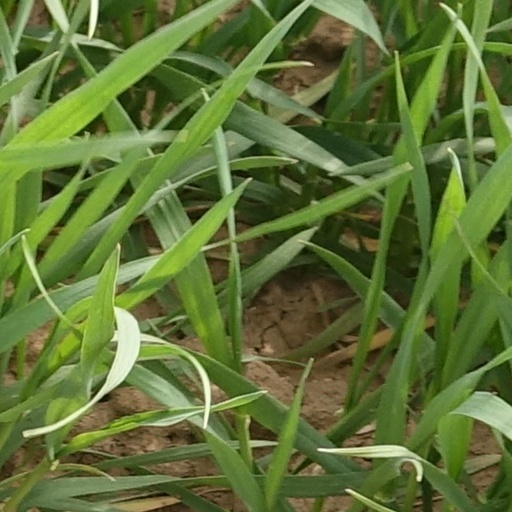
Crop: wheat